History of wind power

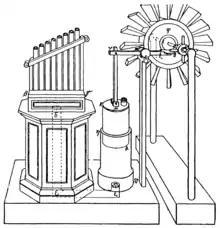
Heron's wind-powered organ, the earliest machine powered by a windwheel

Sailboats and sailing ships have been using wind power for at least 8,000 years. Archaeological studies of the Cucuteni-Trypillian culture ceramics show use of sailing boats from the sixth millennium BCE onwards. Excavations of the Ubaid period (c. 6000–4300 BCE) in Mesopotamia provide direct evidence of sailing boats.